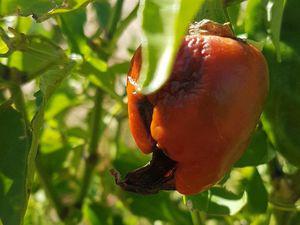
Plant: Bell pepper
Disease: bell pepper blossom end rot